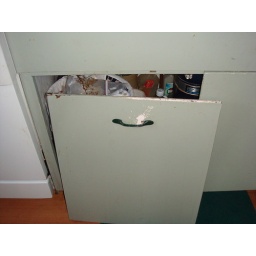
the door broke off again.  The new kitchen is still in the garage...